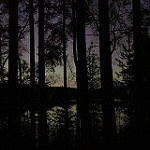
Label: forest